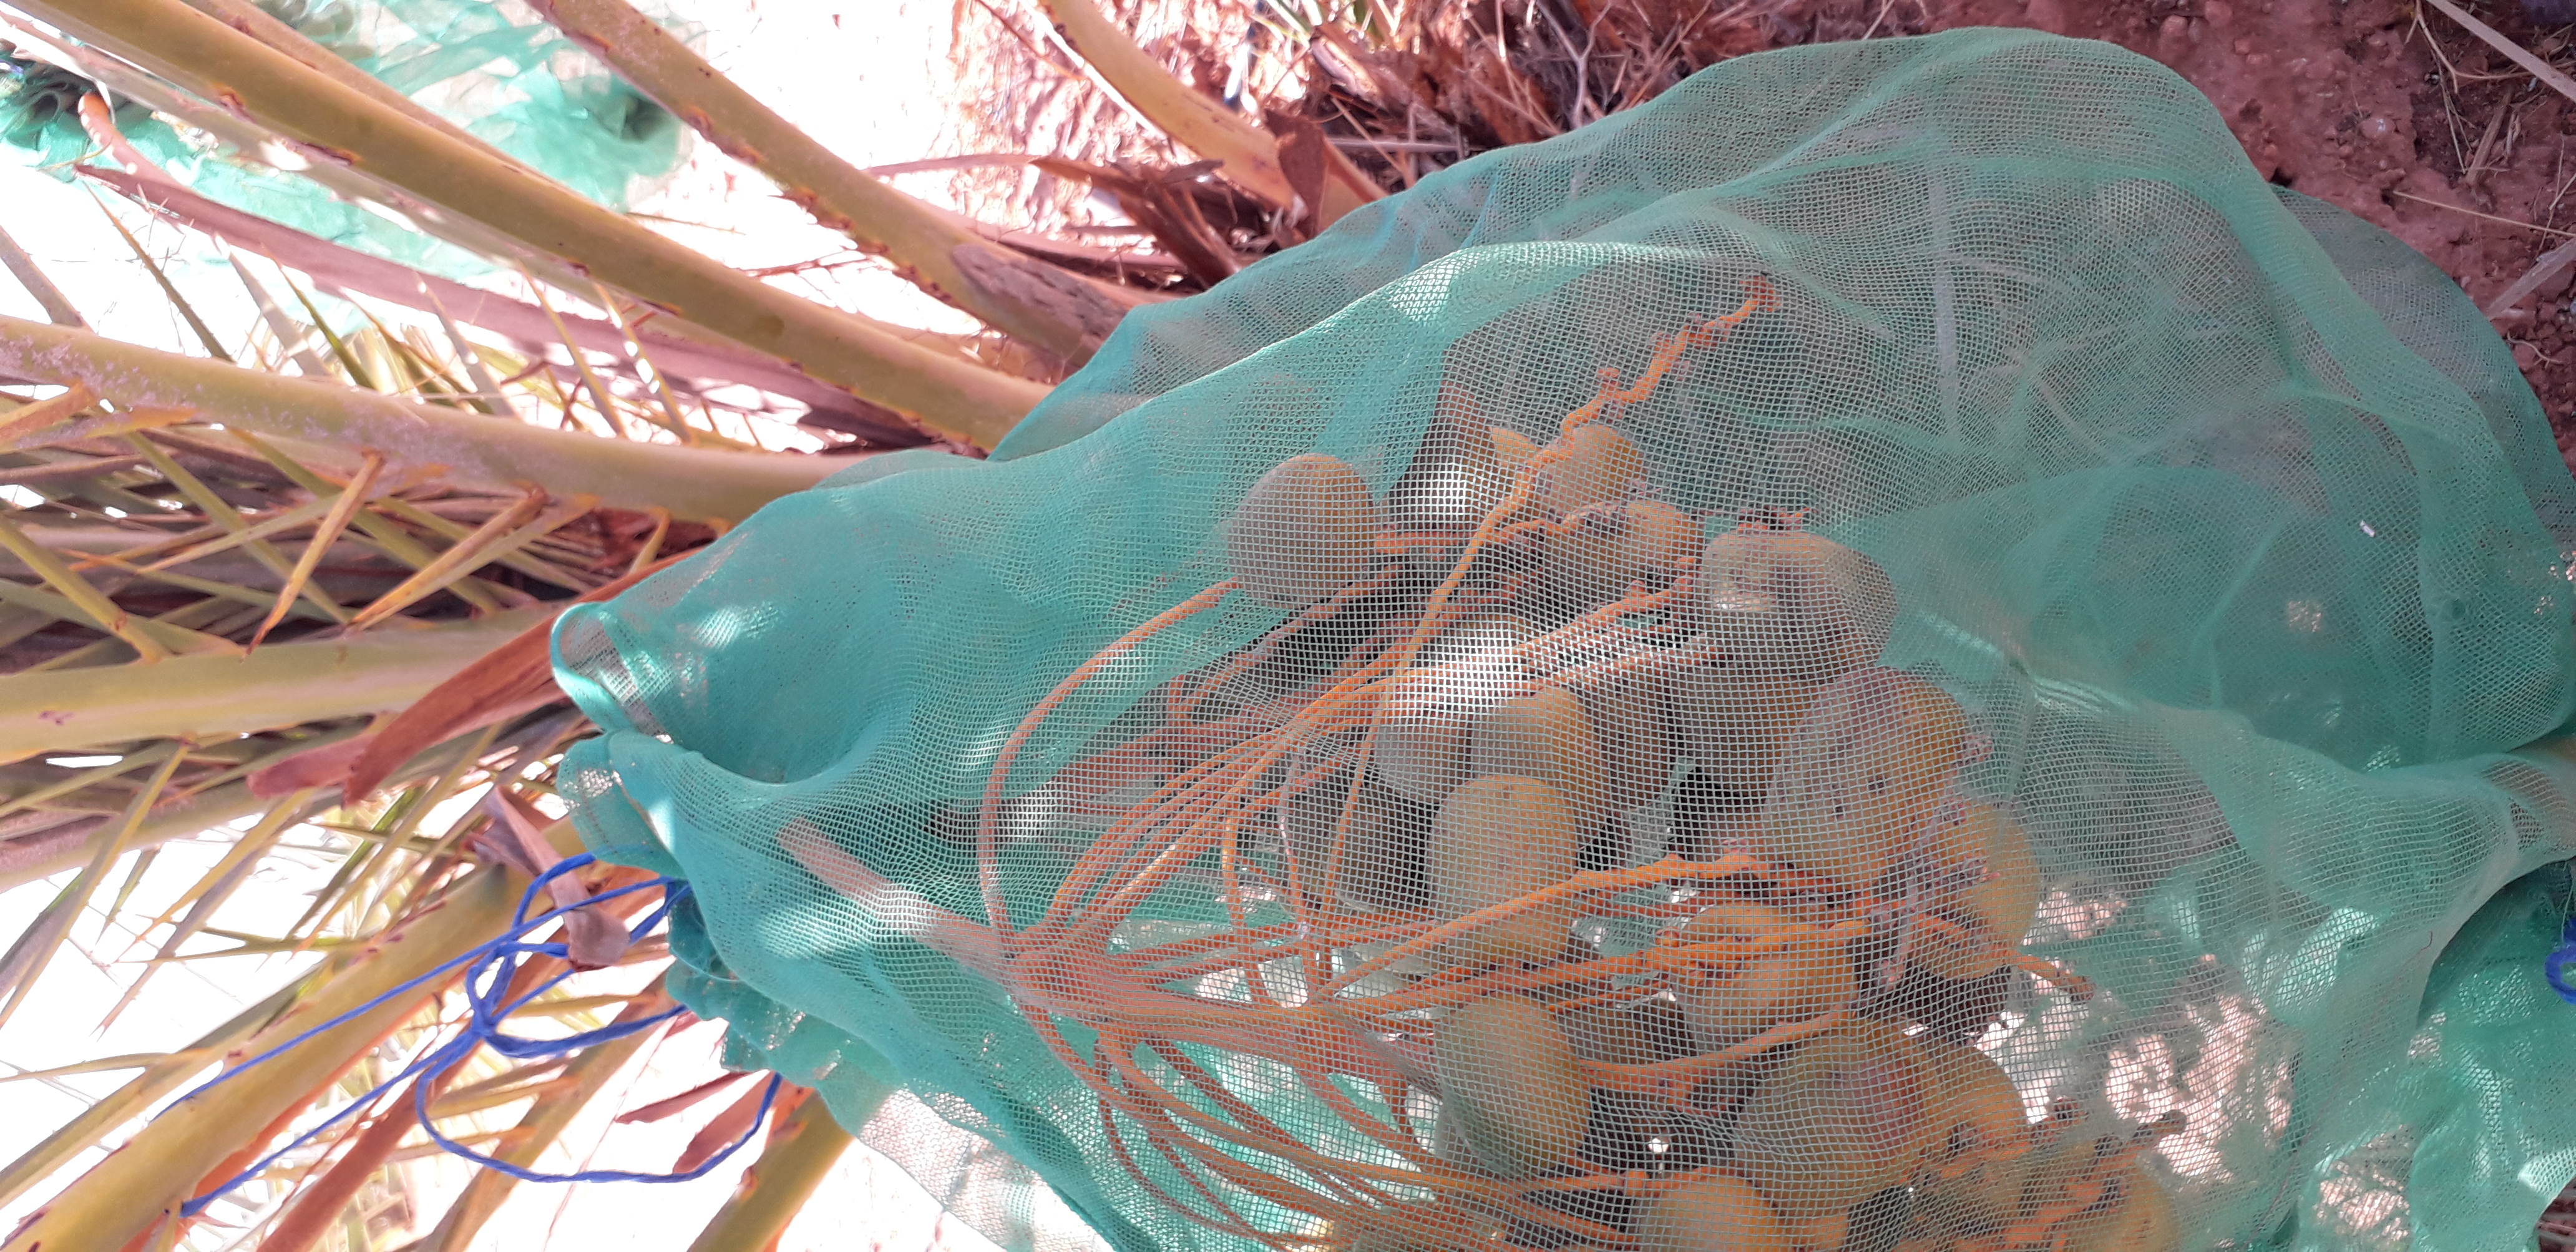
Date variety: Boufagous